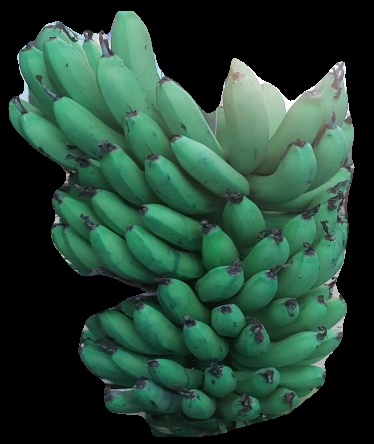
Variety: pachbale
Grade: grade2